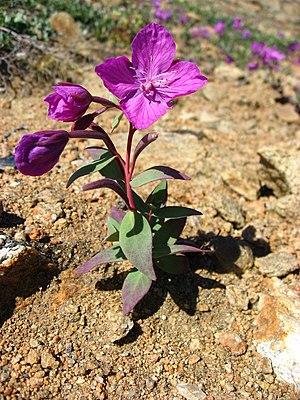
Chamerion latifolium, un Épilobe. Photo prise près du cimetière d'Upernavik. Cette plante est la fleur nationale du Groenland. On l'appelle niviarsiak, ce qui veut à peu près dire ""petite fille""."
Chamerion est un genre de plantes à fleurs comprenant 14 espèces appartenant à la famille des Onagraceae. On le rencontre dans la zone tempérée de l'hémisphère nord.
Le Groenland est un pays constitutif du royaume du Danemark et un territoire d'outre-mer associé à l'Union européenne, situé entre les océans Arctique et Atlantique, à l'est de l'archipel Arctique, au nord-est de l'Amérique du Nord. Bien qu'appartenant physiographiquement au continent nord-américain, le Groenland a été politiquement et culturellement associé à l'Europe — en particulier à la Norvège et au Danemark, les puissances coloniales, ainsi qu'à l'île voisine d'Islande — pendant plus d'un millénaire. Le Groenland est la deuxième plus grande île du monde. Plus des trois quarts de son territoire sont couverts par la seule calotte glaciaire contemporaine en dehors de l'Antarctique. Avec une population de 56 081 habitants au 1ᵉʳ janvier 2020, il est le pays le moins densément peuplé au monde.